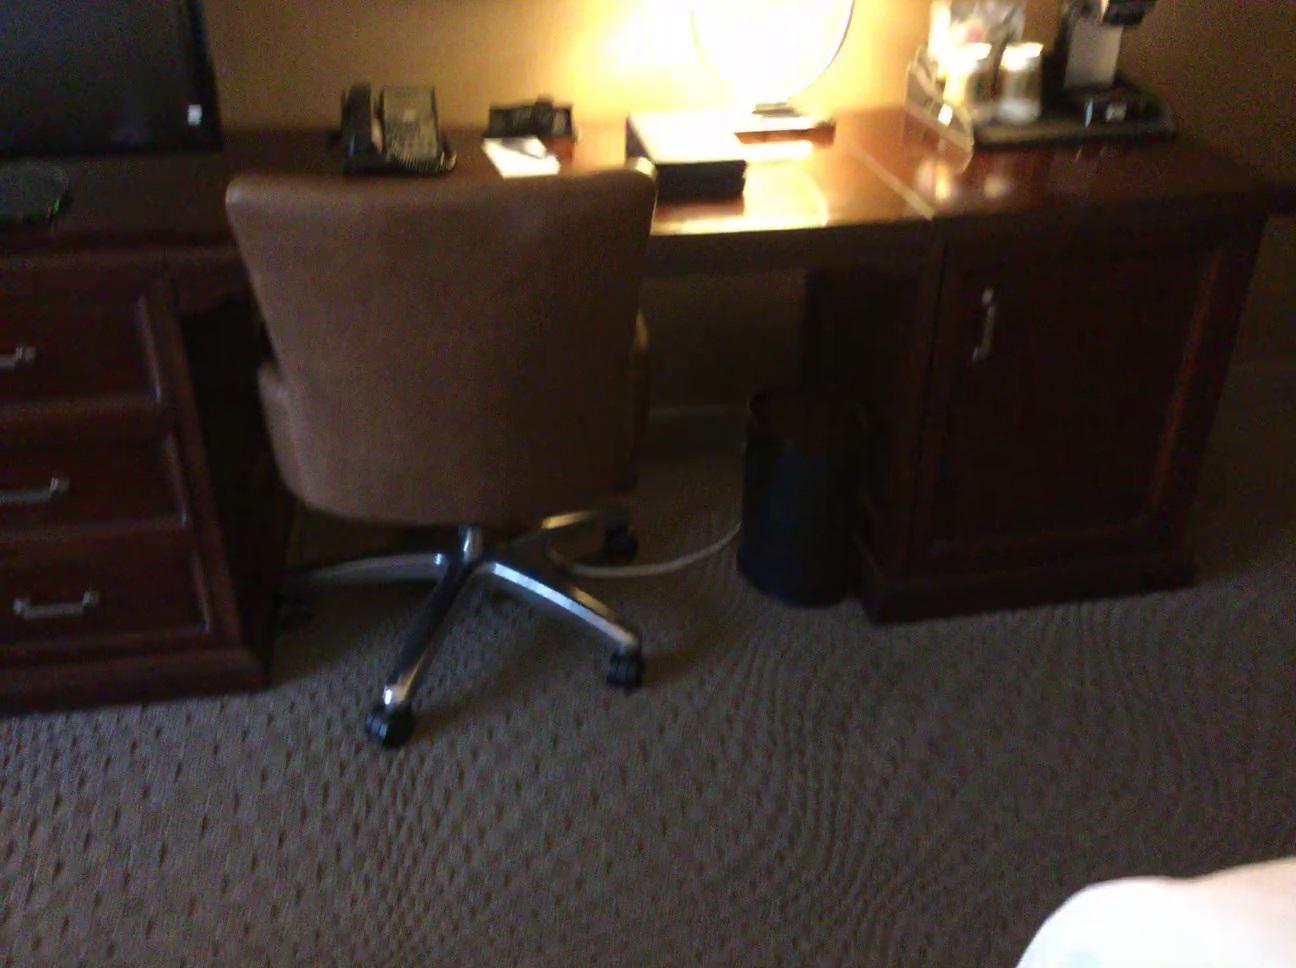
Question: Can the telephone fit behind the desk from the camera's perspective? Final answer should be yes or no.
Answer: Yes